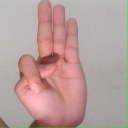
अक्षर: भ